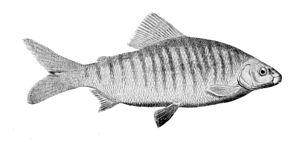
Distichodontidae forment une famille de poissons d'eau douce appartenant à l'ordre des Characiformes. Les Distichodontidae sont une famille de poissons d’eau douce africains. Deux qualités évolutives se rencontre dans cette famille, d’une part les micro-prédateurs ou prédateurs de très petits organismes et d’autre part les herbivores, qui ont une mâchoire supérieure non-protractile et une longueur de corps moins prononcé, alors que les carnivores ont une mâchoire supérieure mobile et un corps allongé typique. La taille des espèces varie considérablement, les micro-prédateurs mesurent moins de 8 cm de longueur, et les plus grands carnivores peuvent atteindre jusqu'à 83 cm.
Le genre Distichodus regroupe plusieurs espèces de poissons africains de la famille des Distichodontidae.